House of Loredan

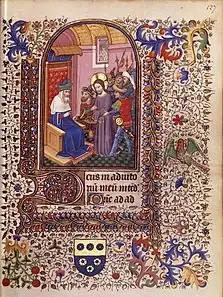
A medieval manuscript of the Loredan family.

The Loredan family has been occupying hereditary seats on the Great Council since the Great Council Lockout ("Serrata del Maggior Consiglio") of 1297, by which the membership in the Great Council of Venice became a hereditary title, and was limited to the families inscribed in the Golden Book of the Venetian nobility. This resulted in the exclusion of minor aristocrats and plebeians from participating in the Government of the Republic.